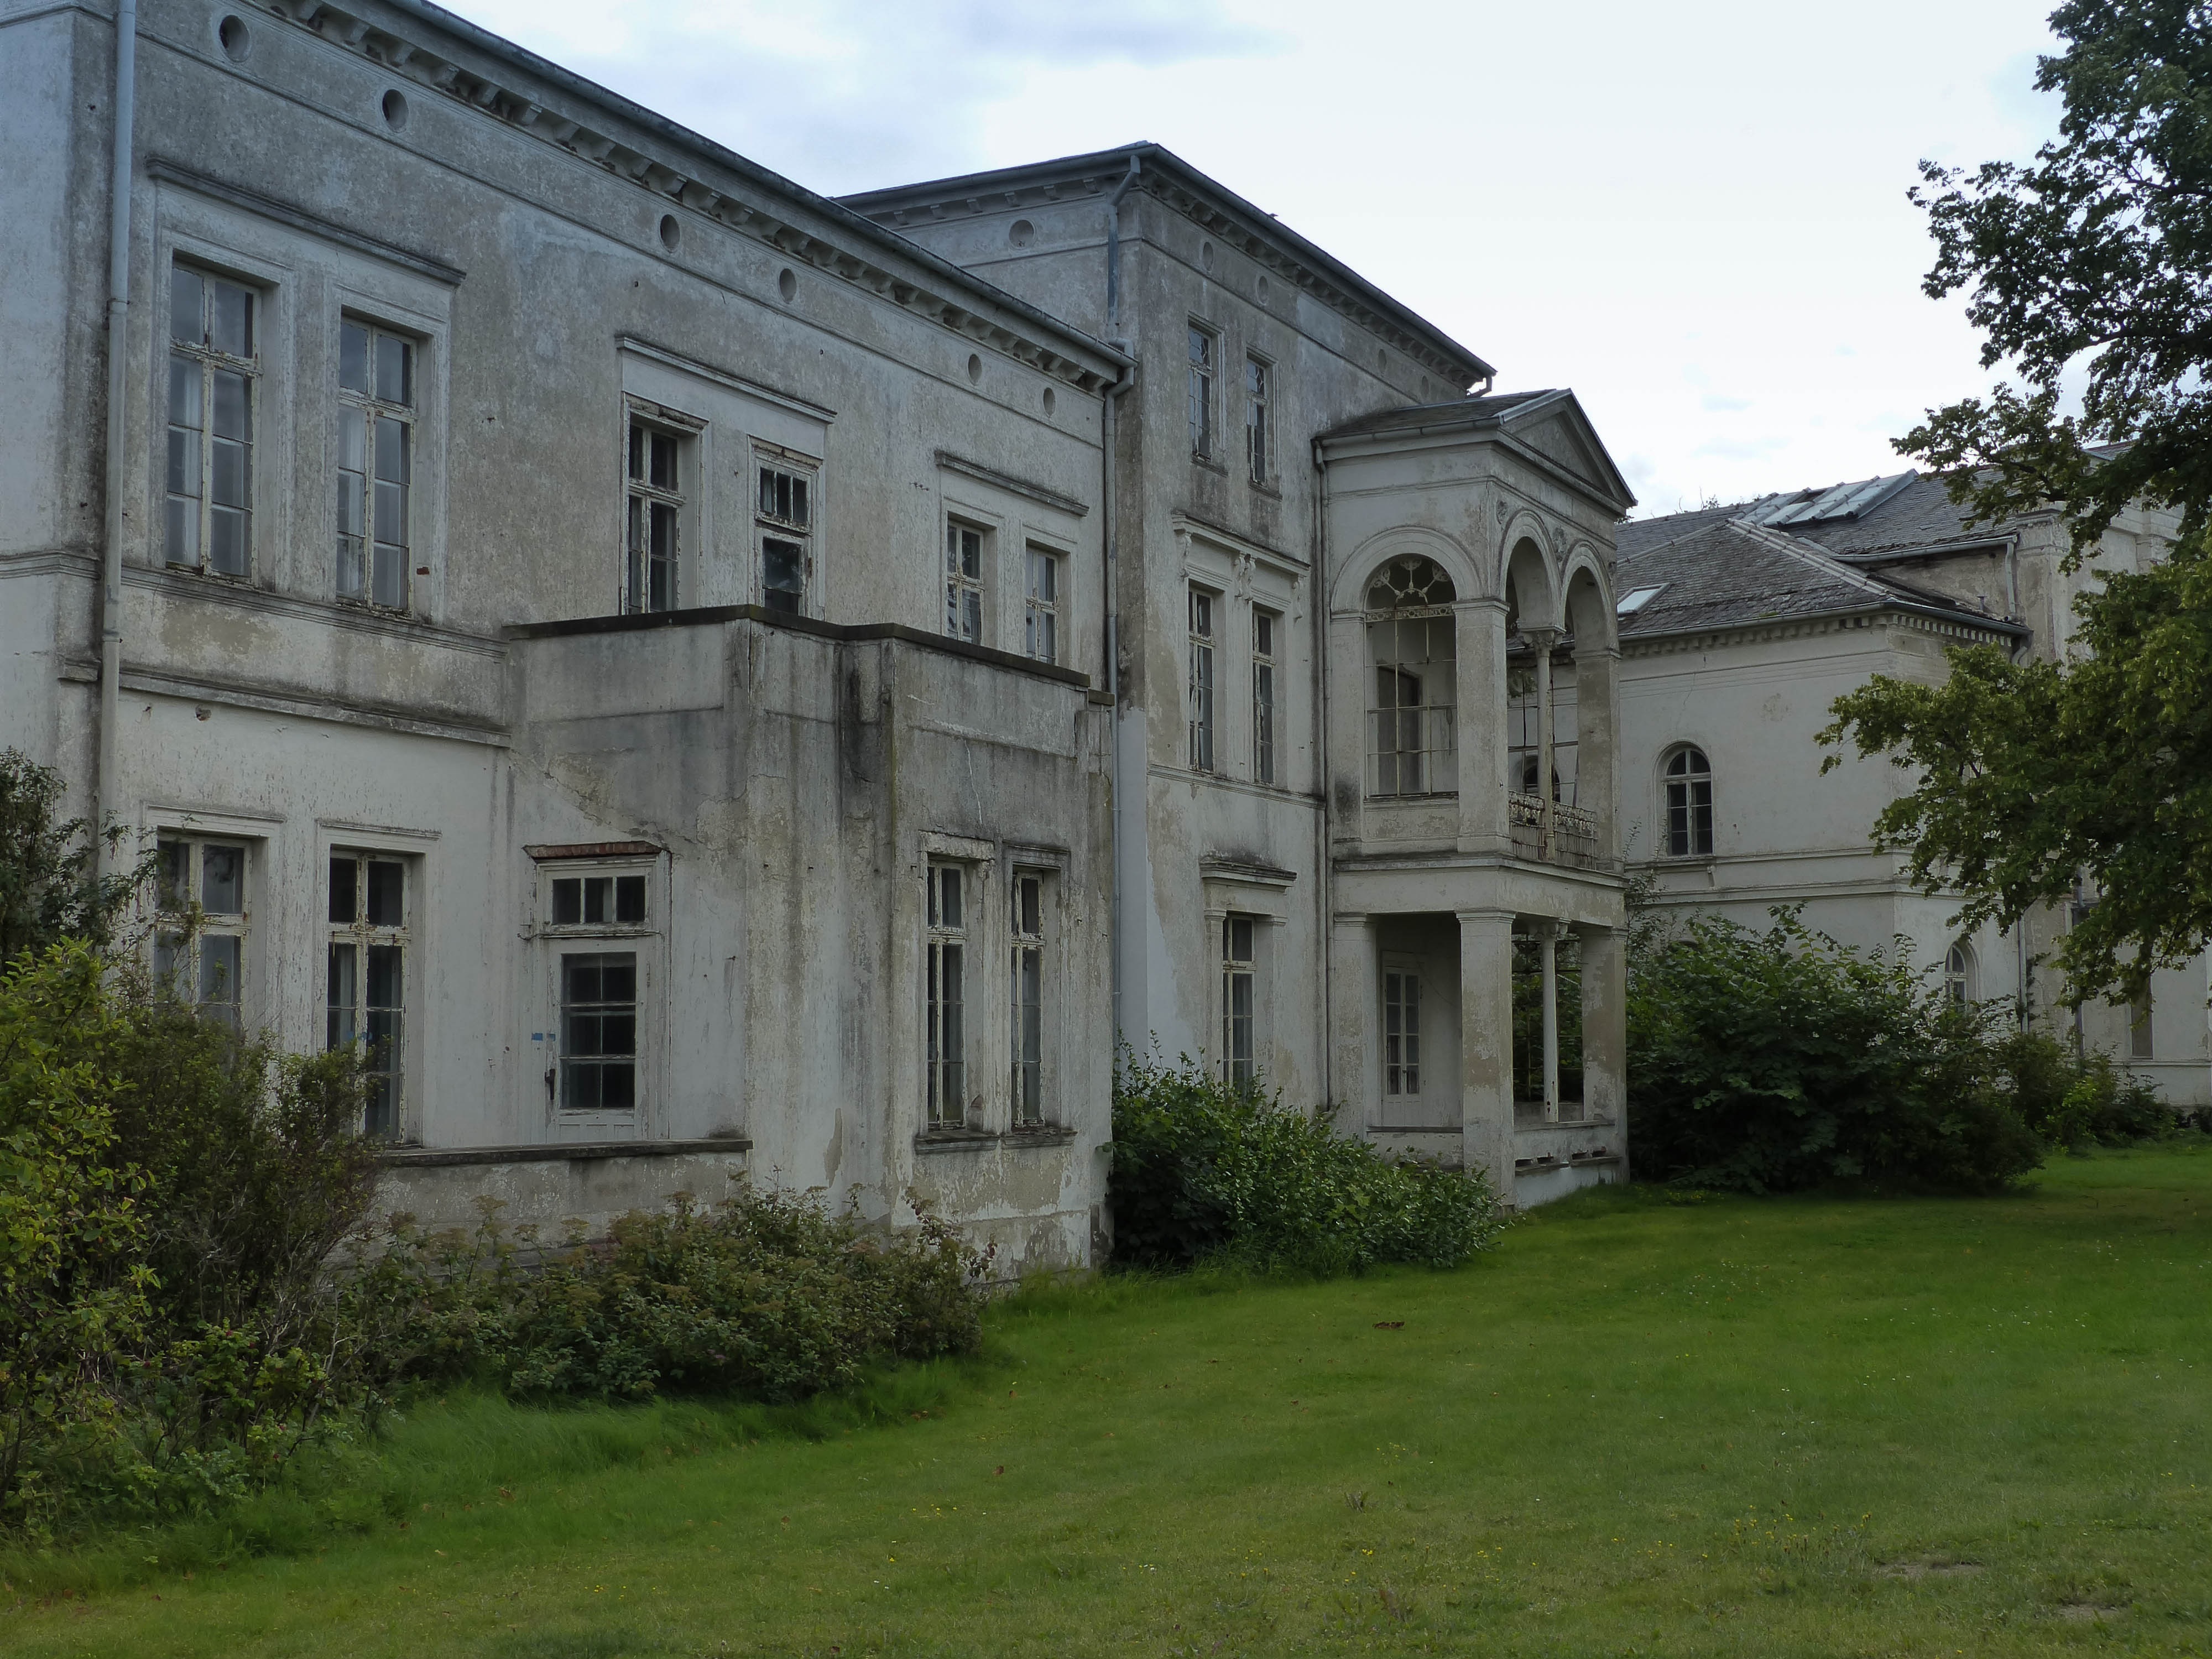
architecture, villa, mansion, house, building, chateau, palace, old, home, facade, property, old house, estate, neighbourhood, manor house, stately home, residential area